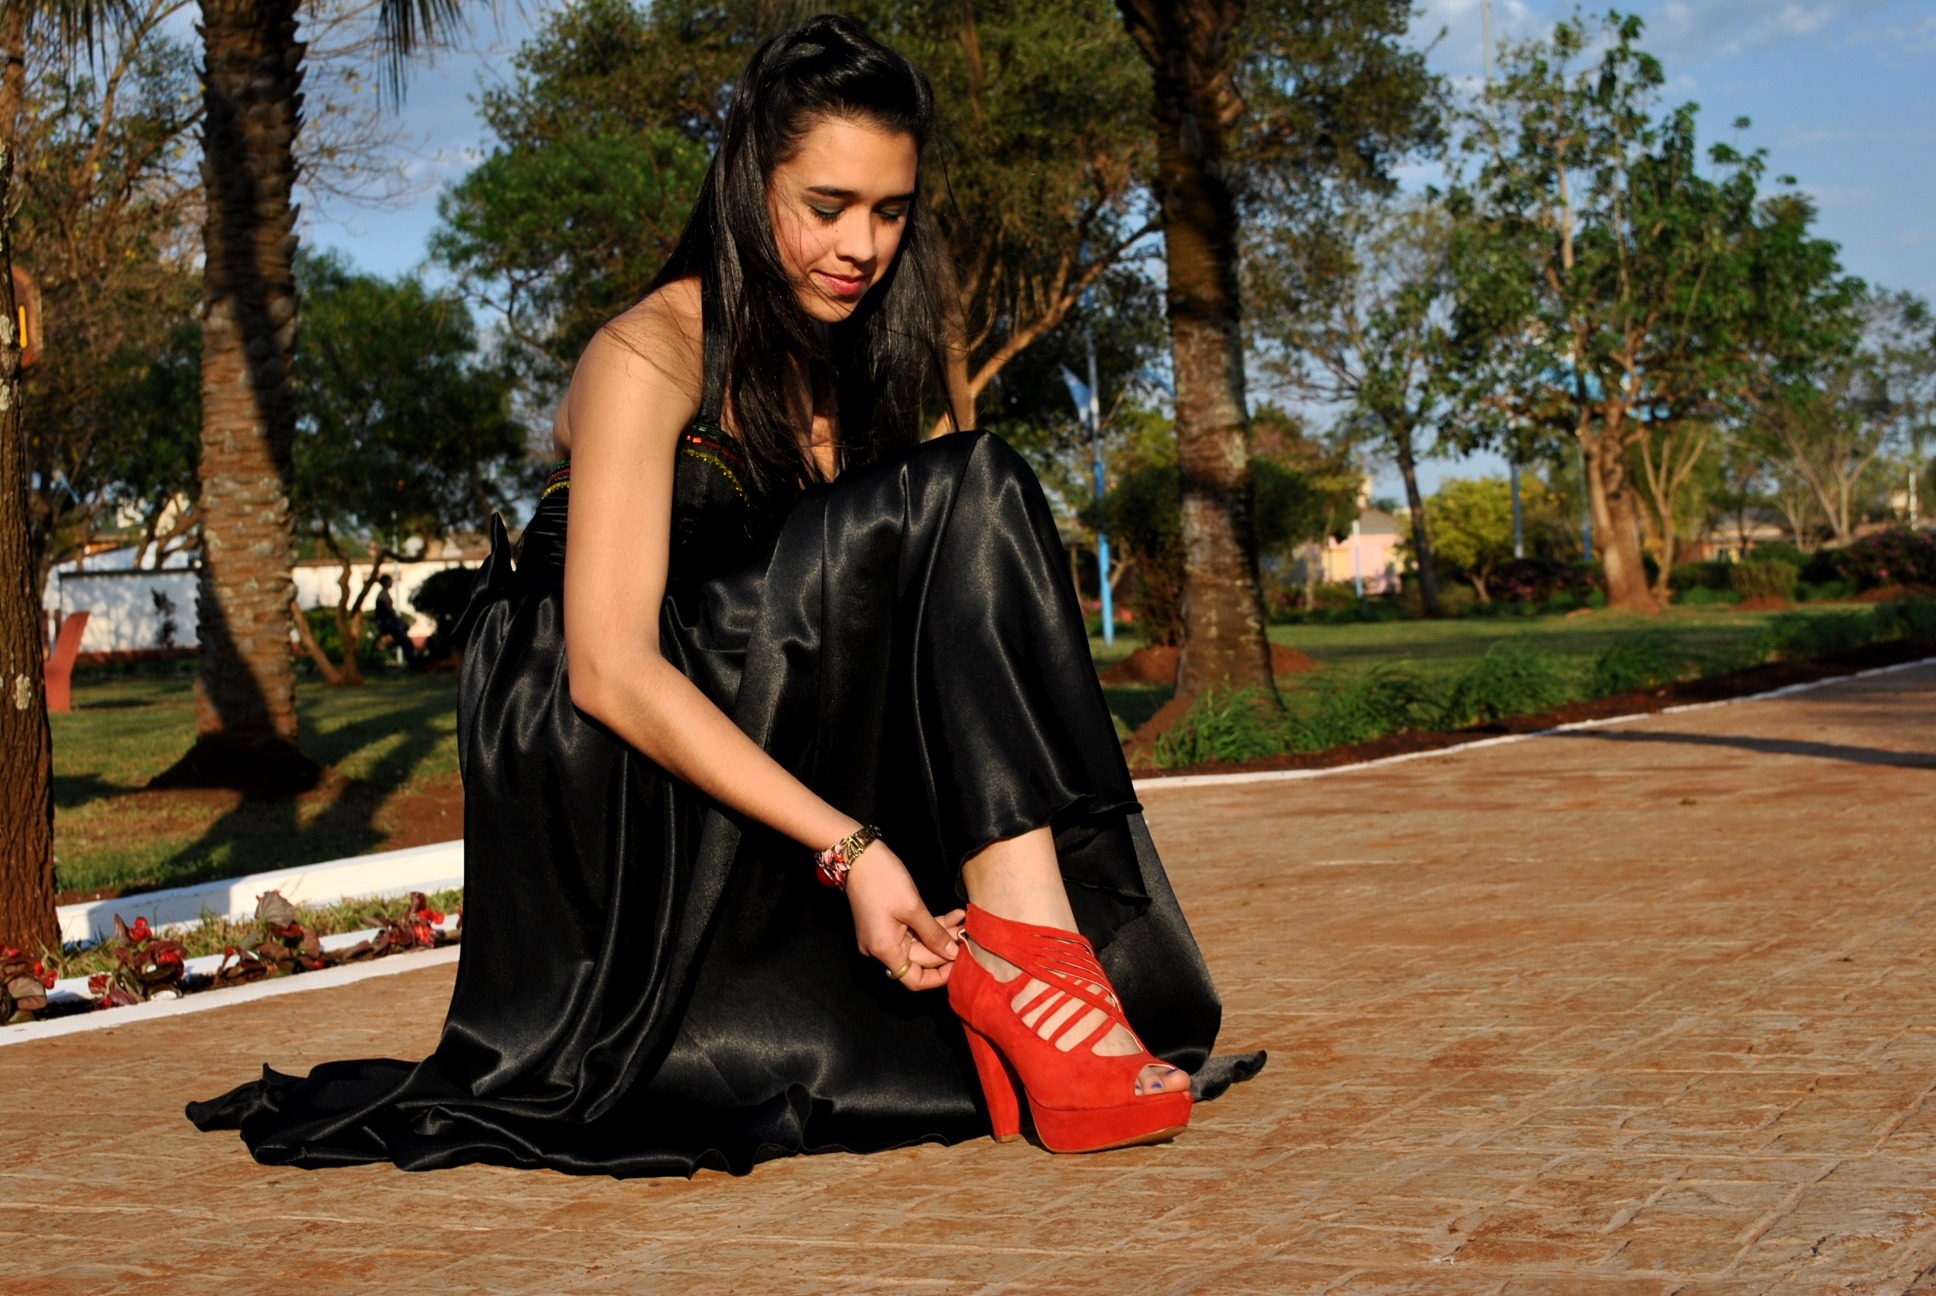
shoe, girl, feet, leg, model, spring, red, foot, fashion, clothing, black, lady, sandal, black dress, outdoors, shoes, dress, women, footwear, beauty, bella, abdomen, photo shoot, red shoe, human positions